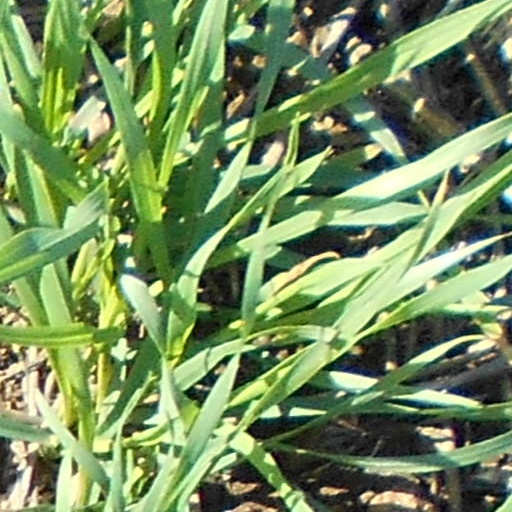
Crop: wheat